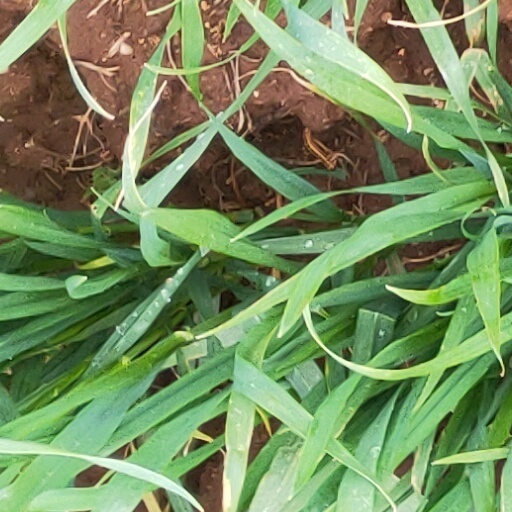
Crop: wheat